Oregon and California Railroad

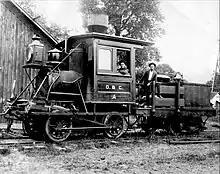
1905 photo of "Old Betsy," an O&C locomotive, taken in Scio, Oregon.

As part of the U.S. government's desire to foster settlement and economic development in the western states, in July 1866, Congress passed the Oregon and California Railroad Act, which made of land available for a company that built a railroad from Portland, Oregon to San Francisco, distributed by the state of Oregon in land grants for each mile of track completed. Two companies, both of which named themselves the Oregon Central Railroad, began a competition to build the railroad, one on the west side of the Willamette River and one on the east side. The two lines would eventually merge and reorganize as the Oregon and California Railroad.